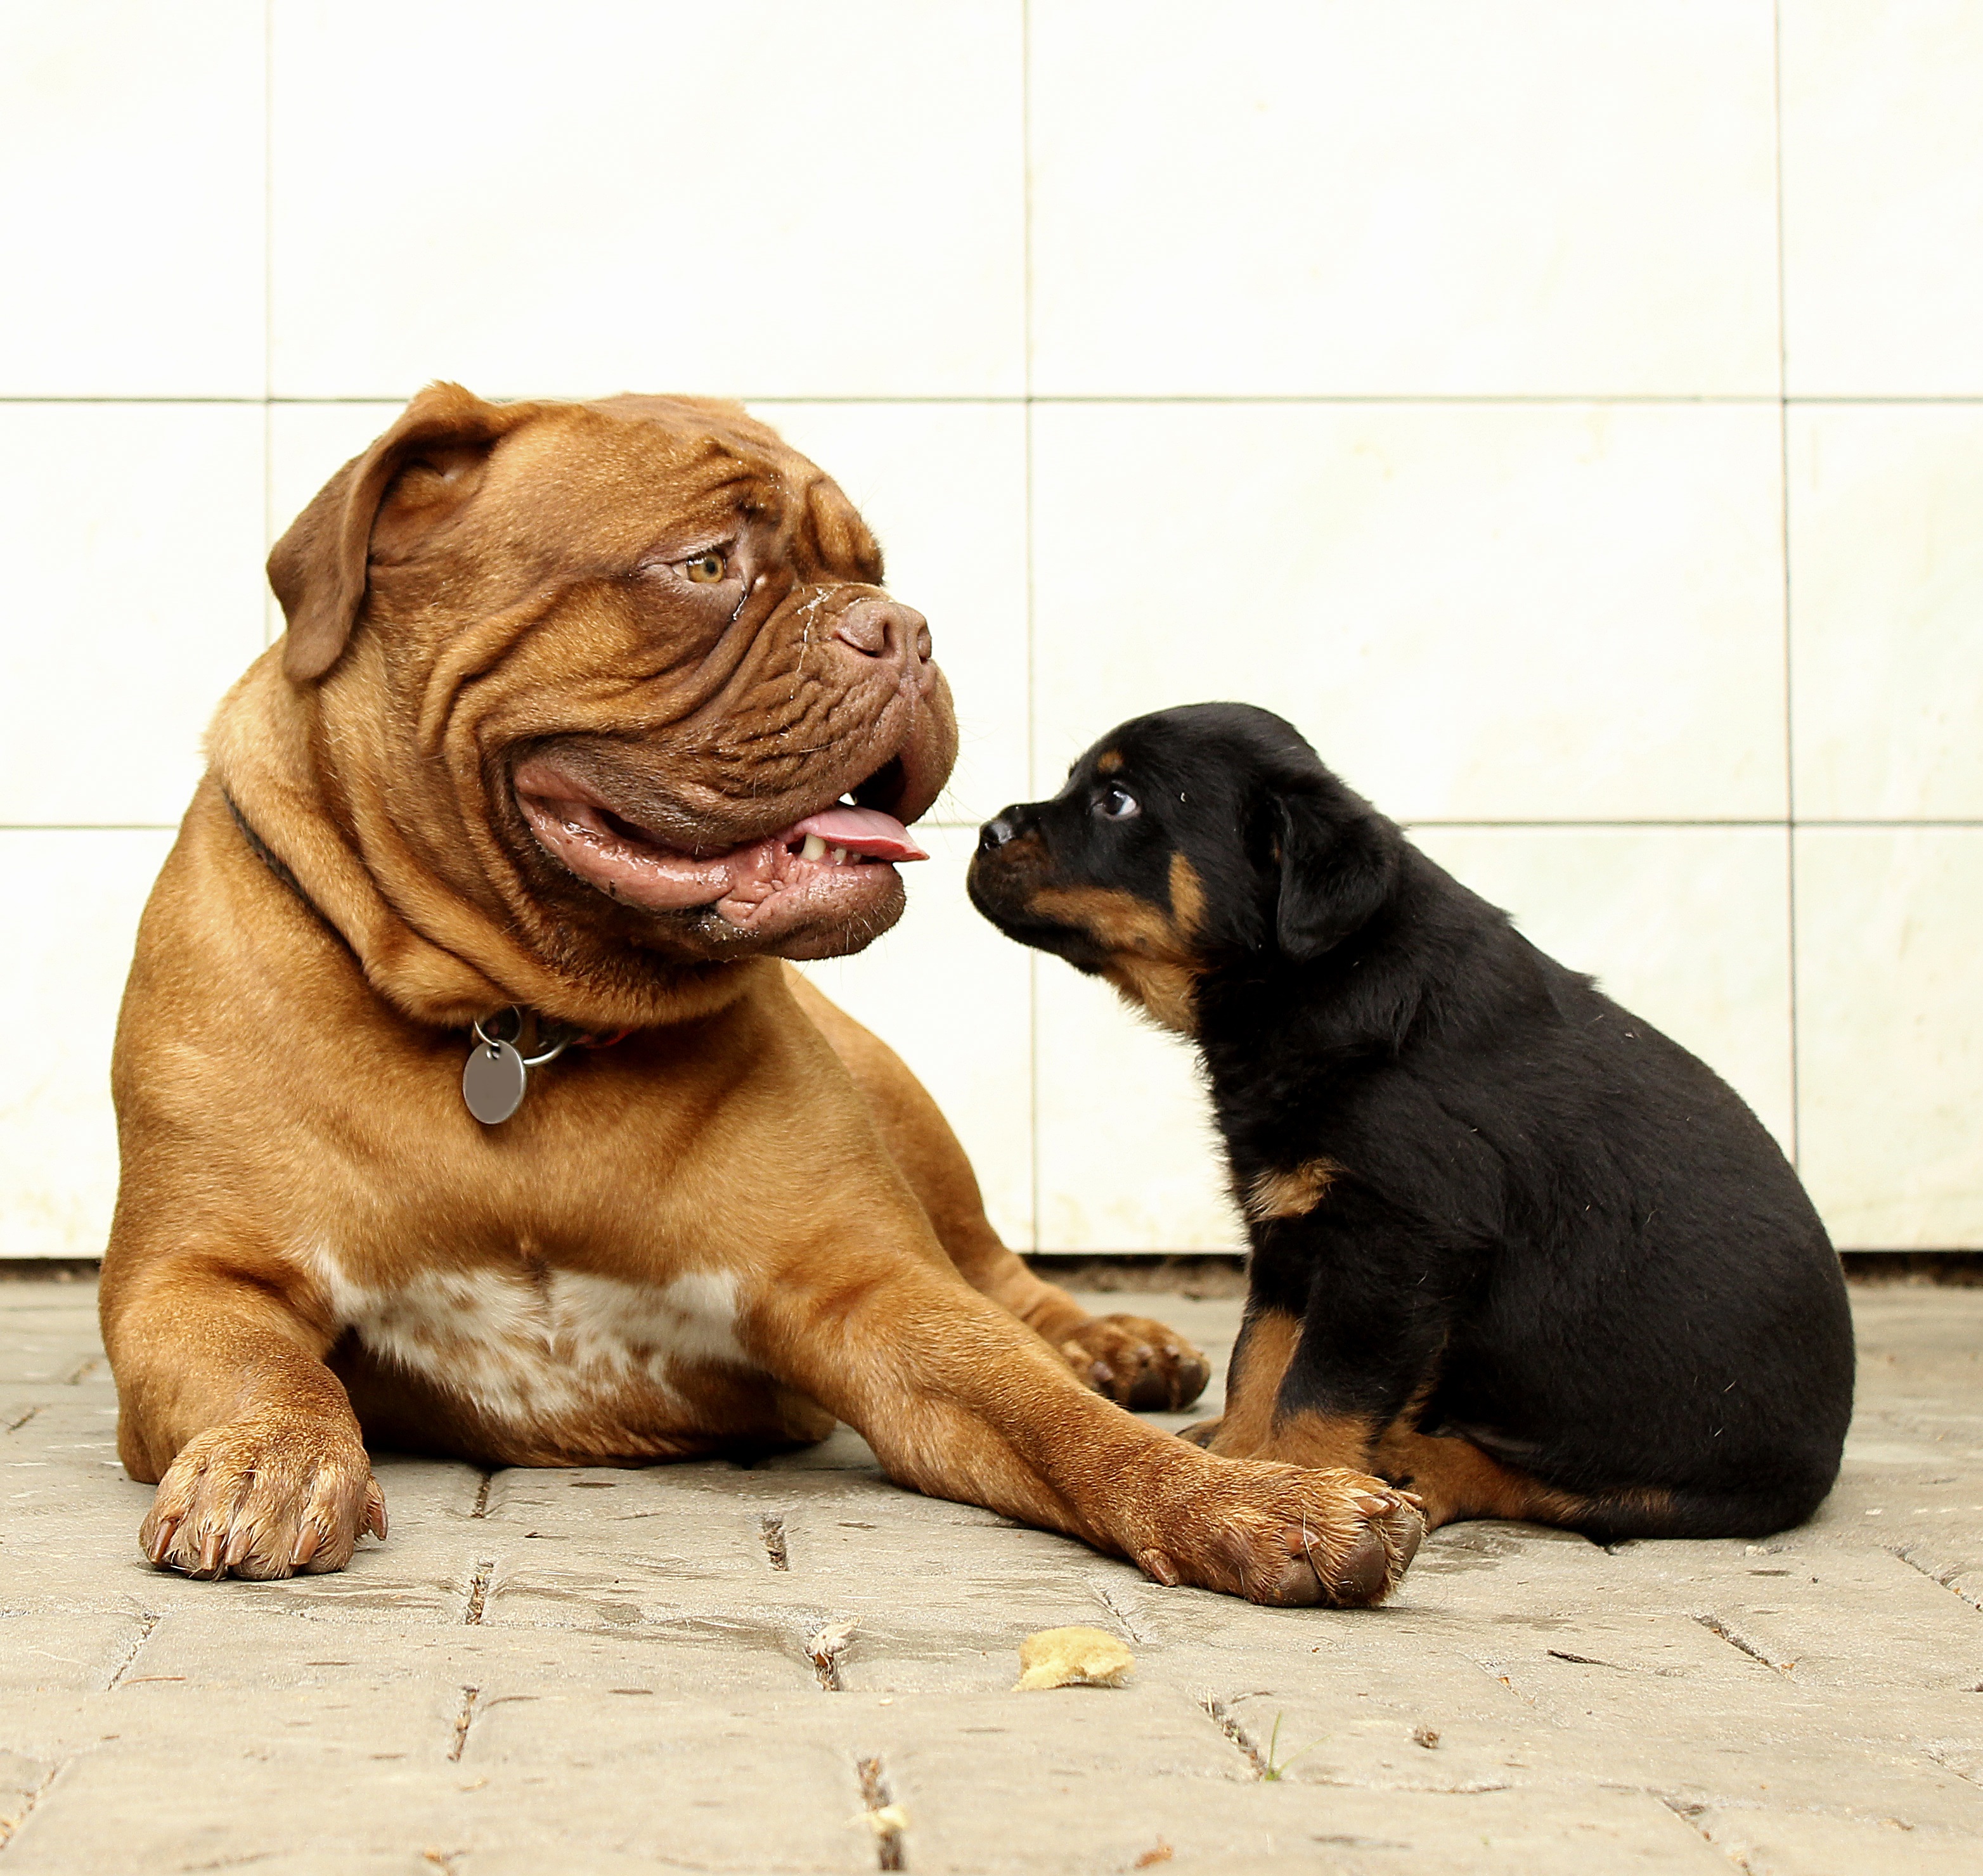
nature, white, home, puppy, dog, animal, cute, isolated, pet, portrait, young, small, studio, brown, mammal, black, bulldog, thoroughbred, dogs, de, one, french, background, happy, safety, vertebrate, funny, bordeaux, big, beautiful, adorable, dog breed, breed, wrinkled, meringue, puppies, rottweiler, family tree, a little, mastiff, dogue, dogue de bordeaux, k 9, dog like mammal, dog breed group